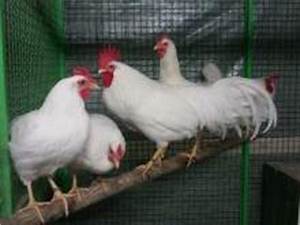
Label: chicken